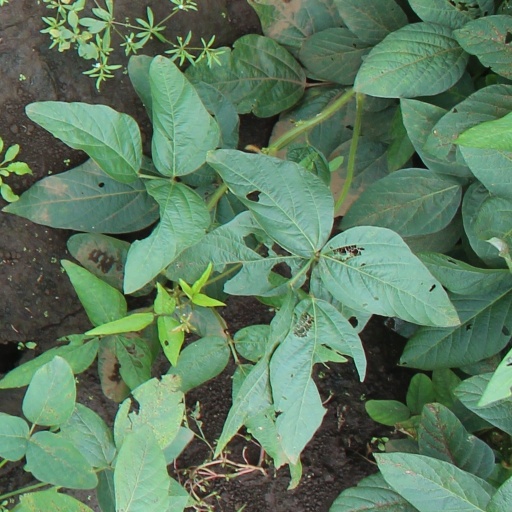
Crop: soybean